The Drunkard

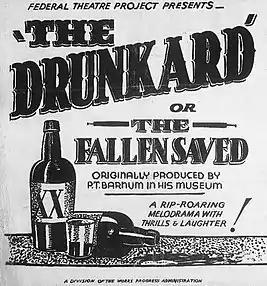
Poster for a 1938 production by the Federal Theatre Project

The Drunkard; or, The Fallen Saved is an American temperance play first performed on February 12, 1844. A drama in five acts, it was perhaps the most popular play produced in the United States until the dramatization of "Uncle Tom's Cabin" premiered in 1853.